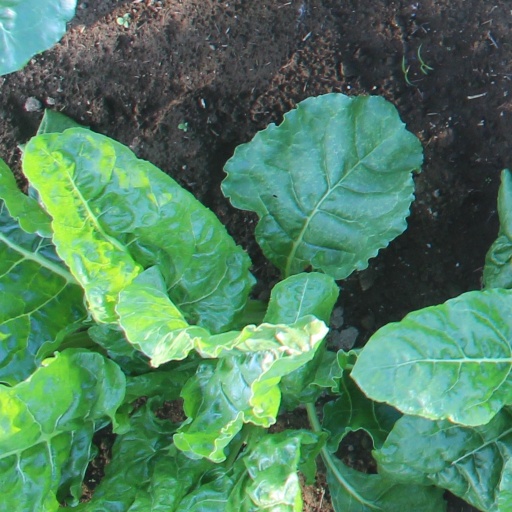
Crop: sugar beet